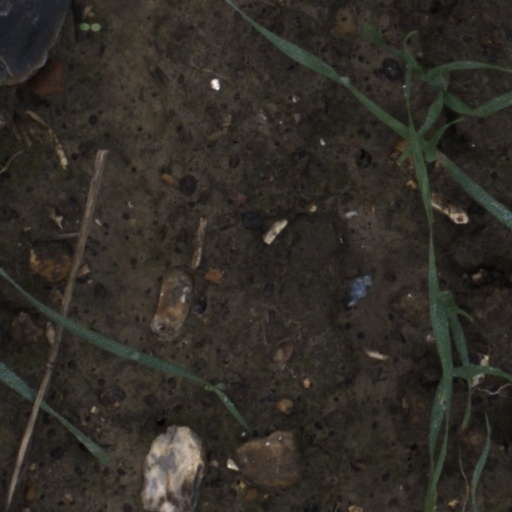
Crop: wheat